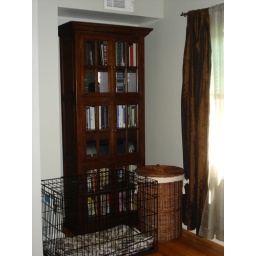
We have a desk and chair in this nook.